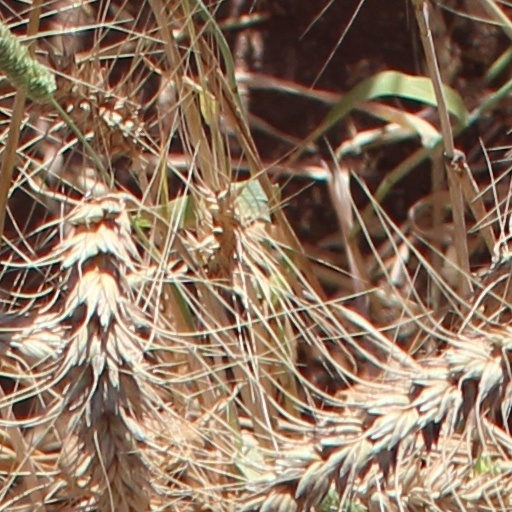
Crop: wheat